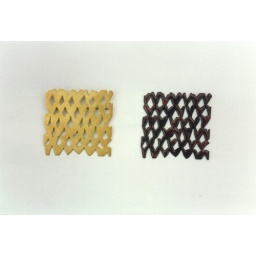
Back in 2001: Blumenbeet - flower bed